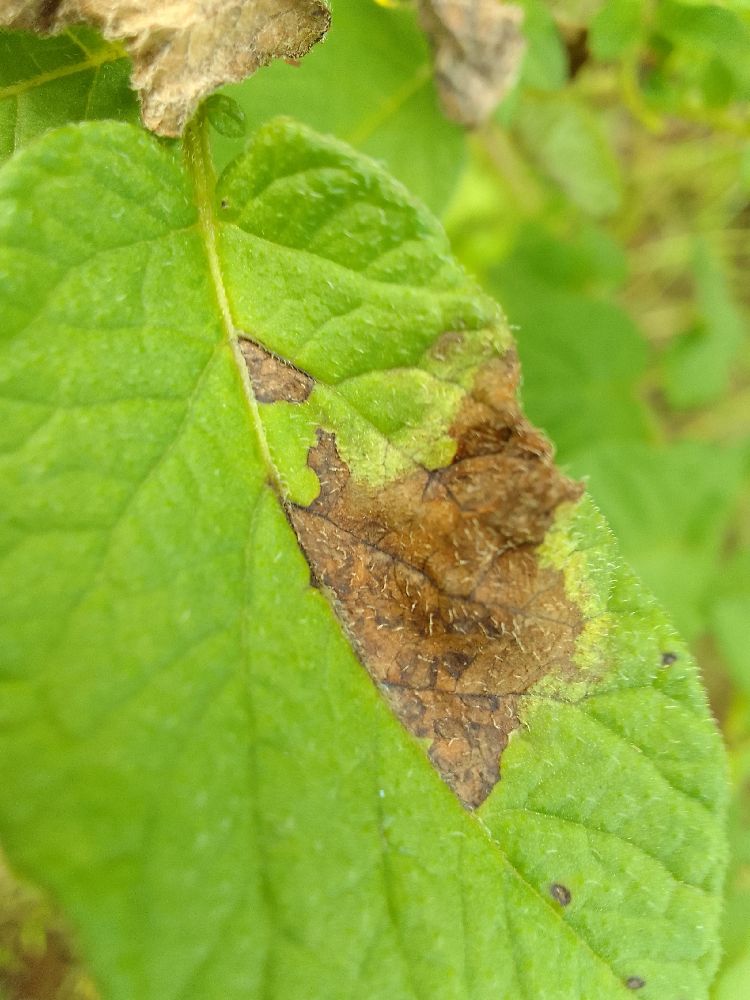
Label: Late blight